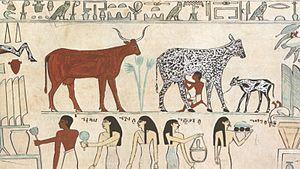
La crème est un produit laitier, un concentré issu du lait riche en matière grasse. Elle est obtenue soit mécaniquement par centrifugation, soit naturellement par décantation du lait cru. La matière grasse de la crème est le beurre.
La machine à traire est un appareil permettant d'effectuer la traite mécanique des animaux en élevage laitier.
La révolution néolithique fut la première révolution agricole, caractérisée par la transition de tribus de chasseurs-cueilleurs vers des communautés d'agriculteurs. Les données archéologiques indiquent que plusieurs formes de domestication de plantes et d'animaux surgirent indépendamment dans au moins sept ou huit régions séparées à travers le monde, et à des époques différentes. La première émergence eut lieu au Proche-Orient, où les hommes passèrent graduellement de la cueillette de céréales sauvages, au Natoufien, à la production de plantes et d'animaux domestiqués, en passant par des stades intermédiaires successifs durant près de 4 000 ans. Si l'adoption de l'agriculture dans ces foyers d'origine correspond à un lent changement des comportements des populations locales, dans d'autres régions, comme en Europe, elle est plus rapide et correspond à l'arrivée de populations déjà néolithisées.